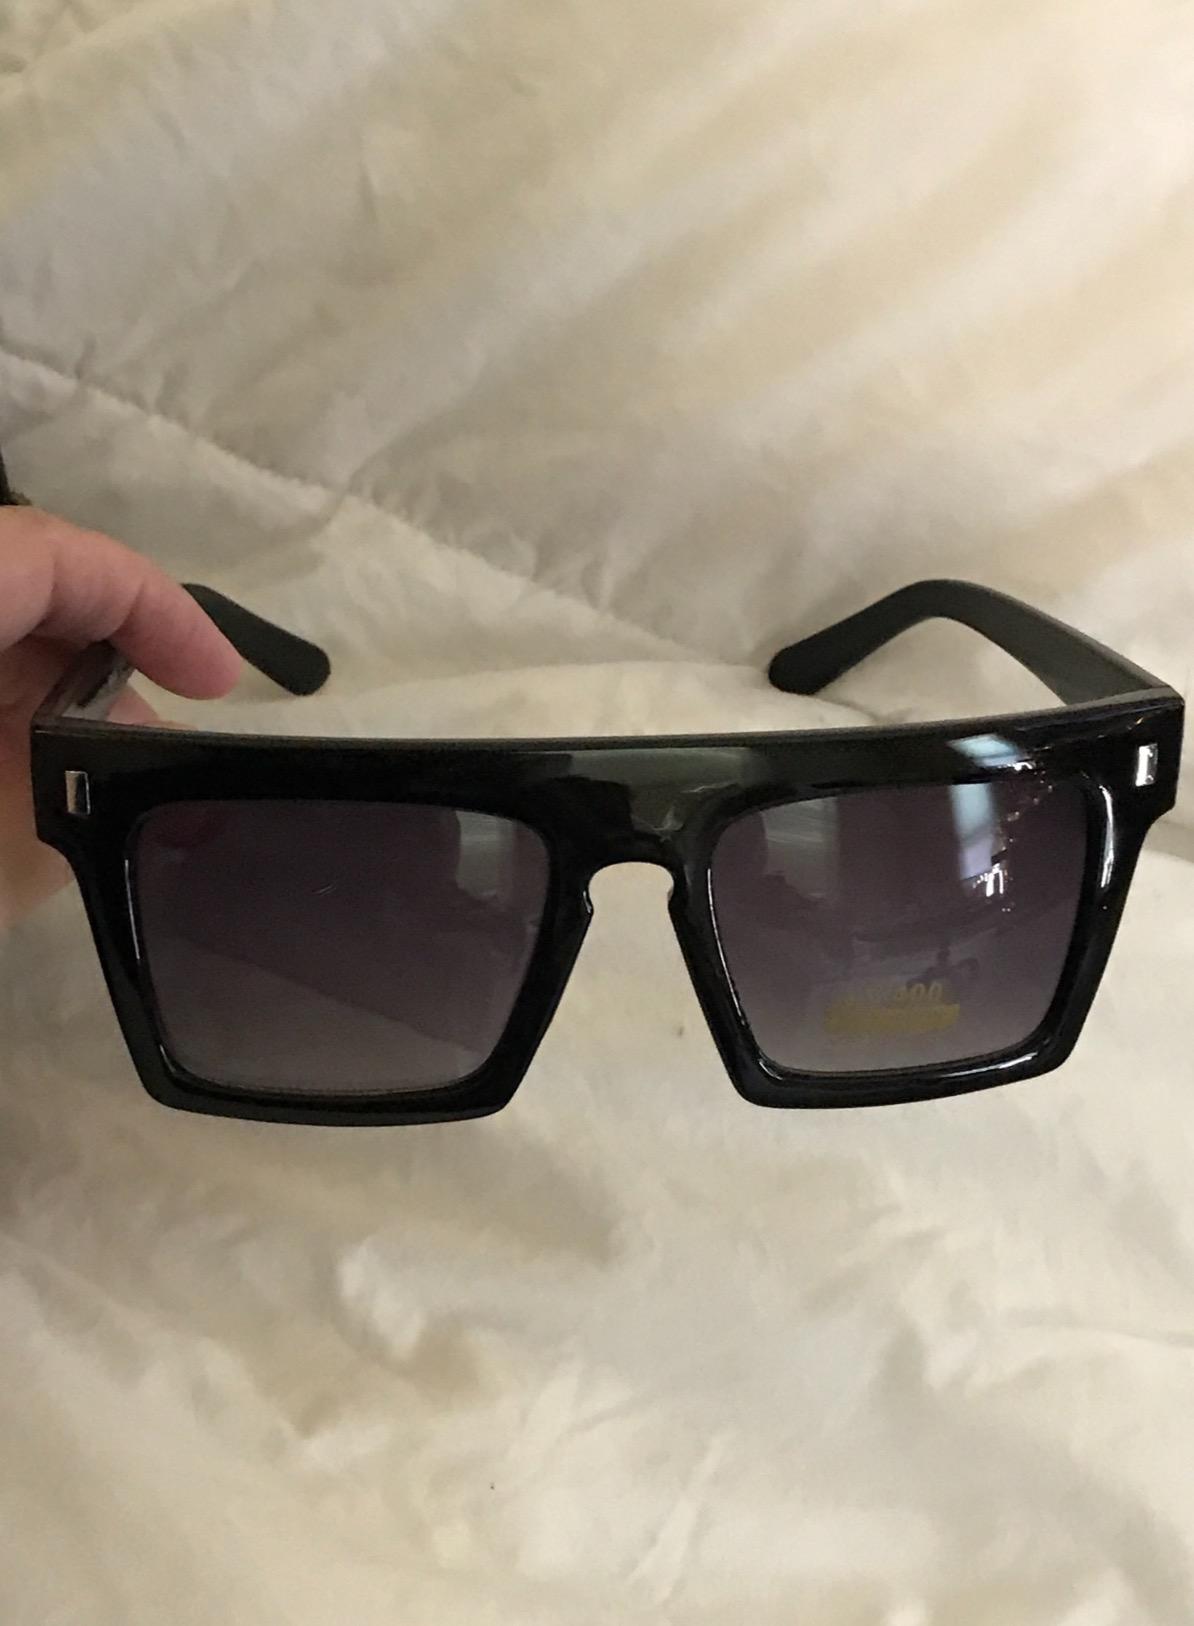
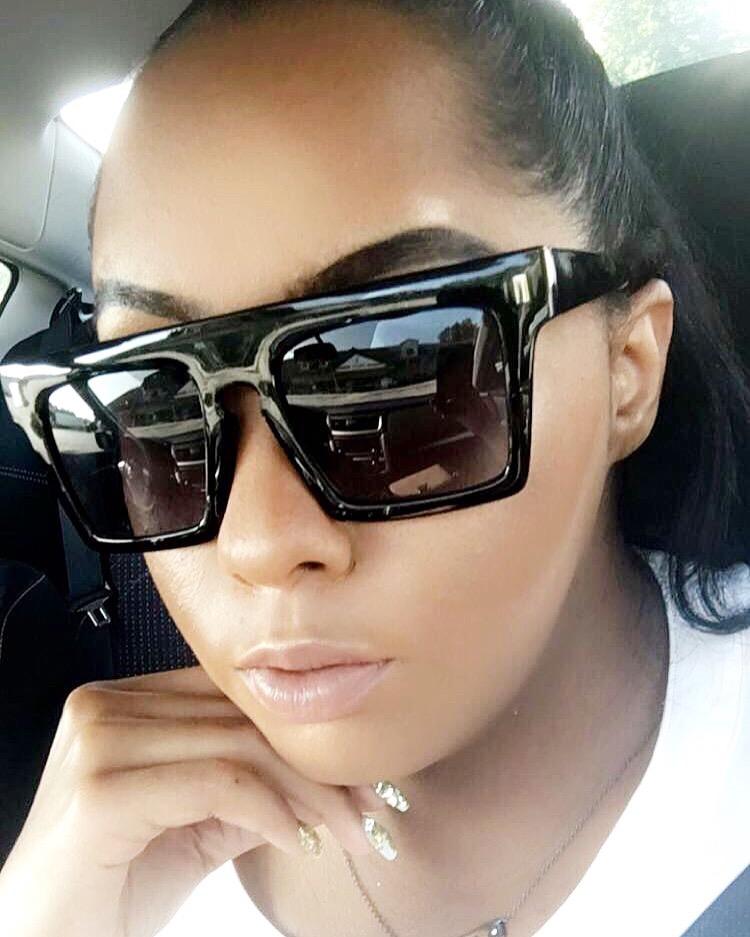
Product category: accessories_sunglasses
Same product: yes